Karpagam Vanthachu

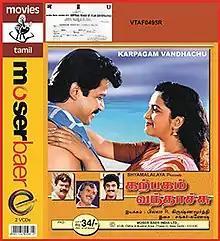
VCD cover

Karpagam Vanthachu is a 1993 Indian Tamil-language comedy film directed by R. Krishnamoorthy. The film stars Arjun and Radhika, with Gowtham Sundararajan, Y. G. Mahendran, Vidyasri, Soorya, S. S. Chandran, Vinu Chakravarthy, Vennira Aadai Moorthy, and Charle playing supporting roles. It was released on 15 October 1993. The film is an adaptation of the stage play "Delhi Maamiyar" written by Komal Swaminathan. It was dubbed into Telugu as "Bejawada Rowdy".